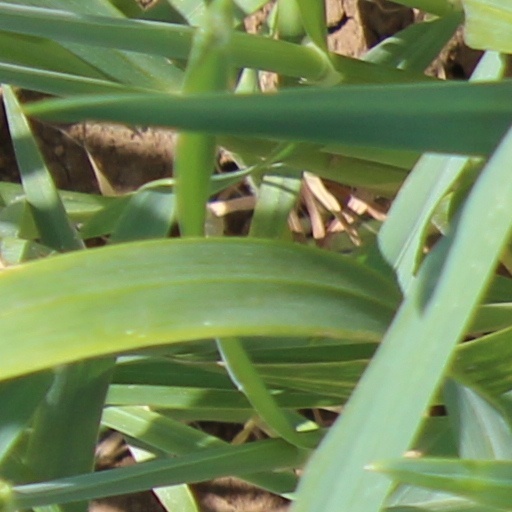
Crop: wheat